Commemorative Medal for Participants of the Barricades of 1991

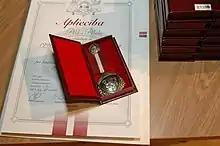
A box with the medal and pin and the award certificate

The medal is a shield-shaped medal surrounded by oak leaves, in diameter. On the obverse, it carries the image of a lion carrying a shield with two crossed keys, and the inscription "LR 1991". On the reverse, the serial number of the medal and the words "Par Latviju" ("For Latvia") are engraved. Its band is a crimson-white-crimson band (similar to the flag of Latvia), wide. Apart from the medal, a smaller pin with the same motif was also given to the recipient. The pin is intended for everyday use.